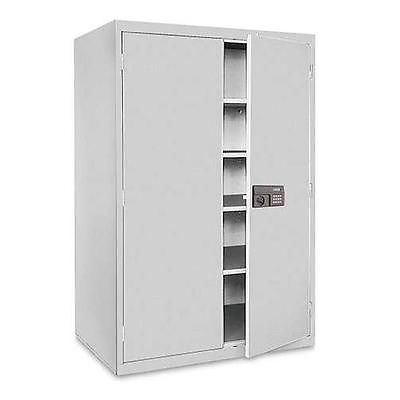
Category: cabinet